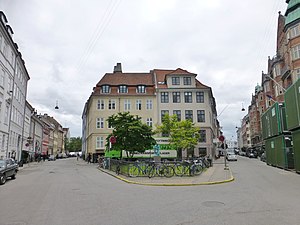
Store Strandstræde
Pladsen mellem Lille Strandstræde og Store Strandstræde.
Store Strandstræde er en gade i Indre By i København, hvor den går fra hjørnet af Kongens Nytorv og Nyhavn til Sankt Annæ Plads.